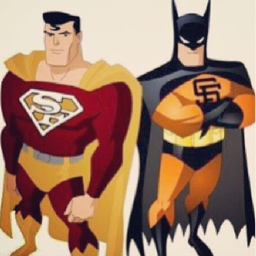
not really into tv genre but i could be if these were real !